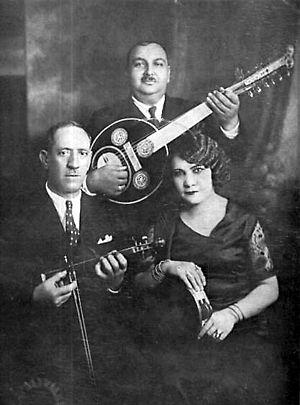
Roza Eskenazy était une célèbre chanteuse grecque romaniote et constantinopolitaine de rebetiko, de musique grecque traditionnelle d'Asie mineure et de chansons folkloriques. Sa carrière discographique et sur scène s'est étendue de la fin des années 1920 jusqu'aux années 1970. Elle fut surnommée la « reine du rebetiko ».
Démétrios Sémsis était un violoniste traditionnel virtuose.